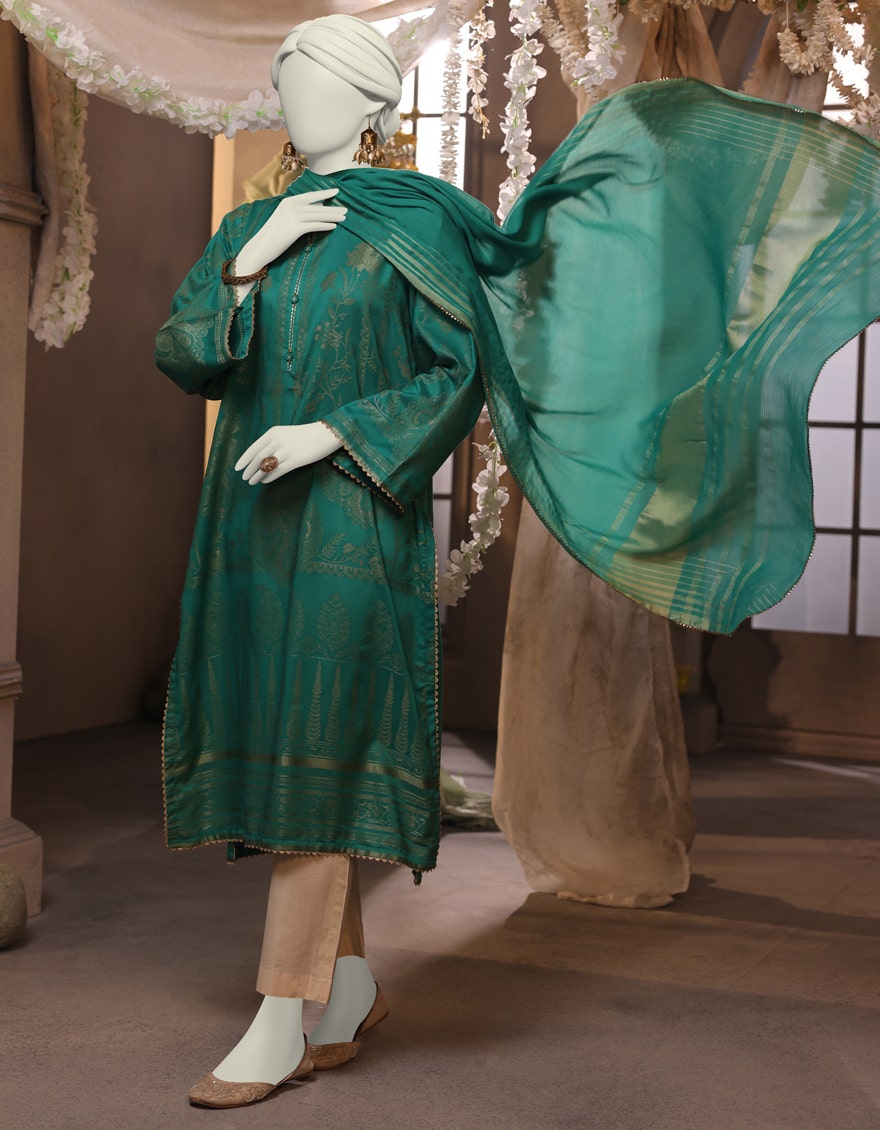
green embroidered salwar suit